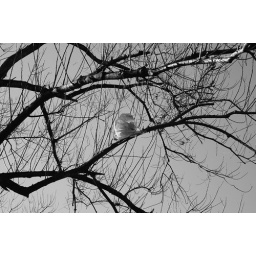
a plastic bag up in a tree